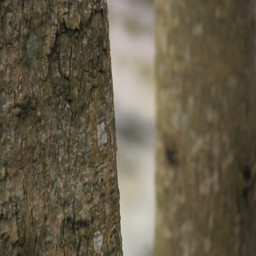
fast river in the woods during winter